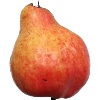
Label: Pear Red 1